Occupied City

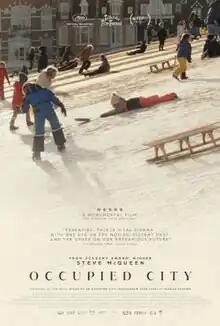
Theatrical release poster

Occupied City is a 2023 documentary film directed and produced by Steve McQueen and based on the book "Atlas of an Occupied City, Amsterdam 1940–1945" by Bianca Stigter. The film features narration by Melanie Hyams, describing the occupation of the Netherlands by Nazi Germany, juxtaposed against footage of modern-day Amsterdam echoing much of the narration. The film is a co-production between the United Kingdom, the Netherlands and the United States. It had its world premiere at the 2023 Cannes Film Festival on 17 May 2023 as a special screening, where it competed for the L'Œil d'or. It was released by A24 in the United States on 25 December 2023 and in the United Kingdom/Ireland on 9 February 2024.